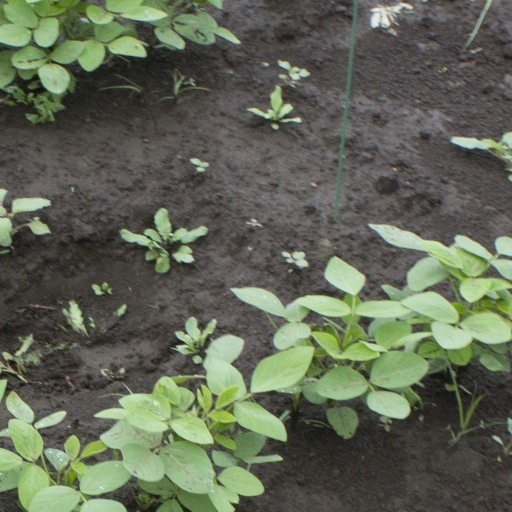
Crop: soybean